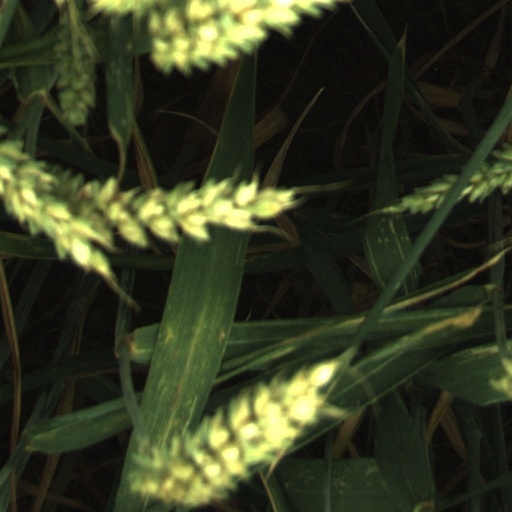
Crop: wheat